Spring (1969 film)

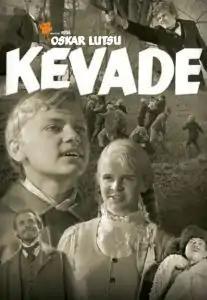

Spring is a 1969 Soviet film directed by Arvo Kruusement and is a film adaptation of Oskar Luts' popular novel of the same name. The movie placed first place in the Estonian feature films top ten poll held in 2002 by Estonian film critics and journalists. In 1970 the movie sold 558,000 tickets in Estonia, then nearly half of the country's total population of 1.36 million and 8,100,000 in the Soviet Union in 1971. The film was re-released in Estonia on 13 April 2006.